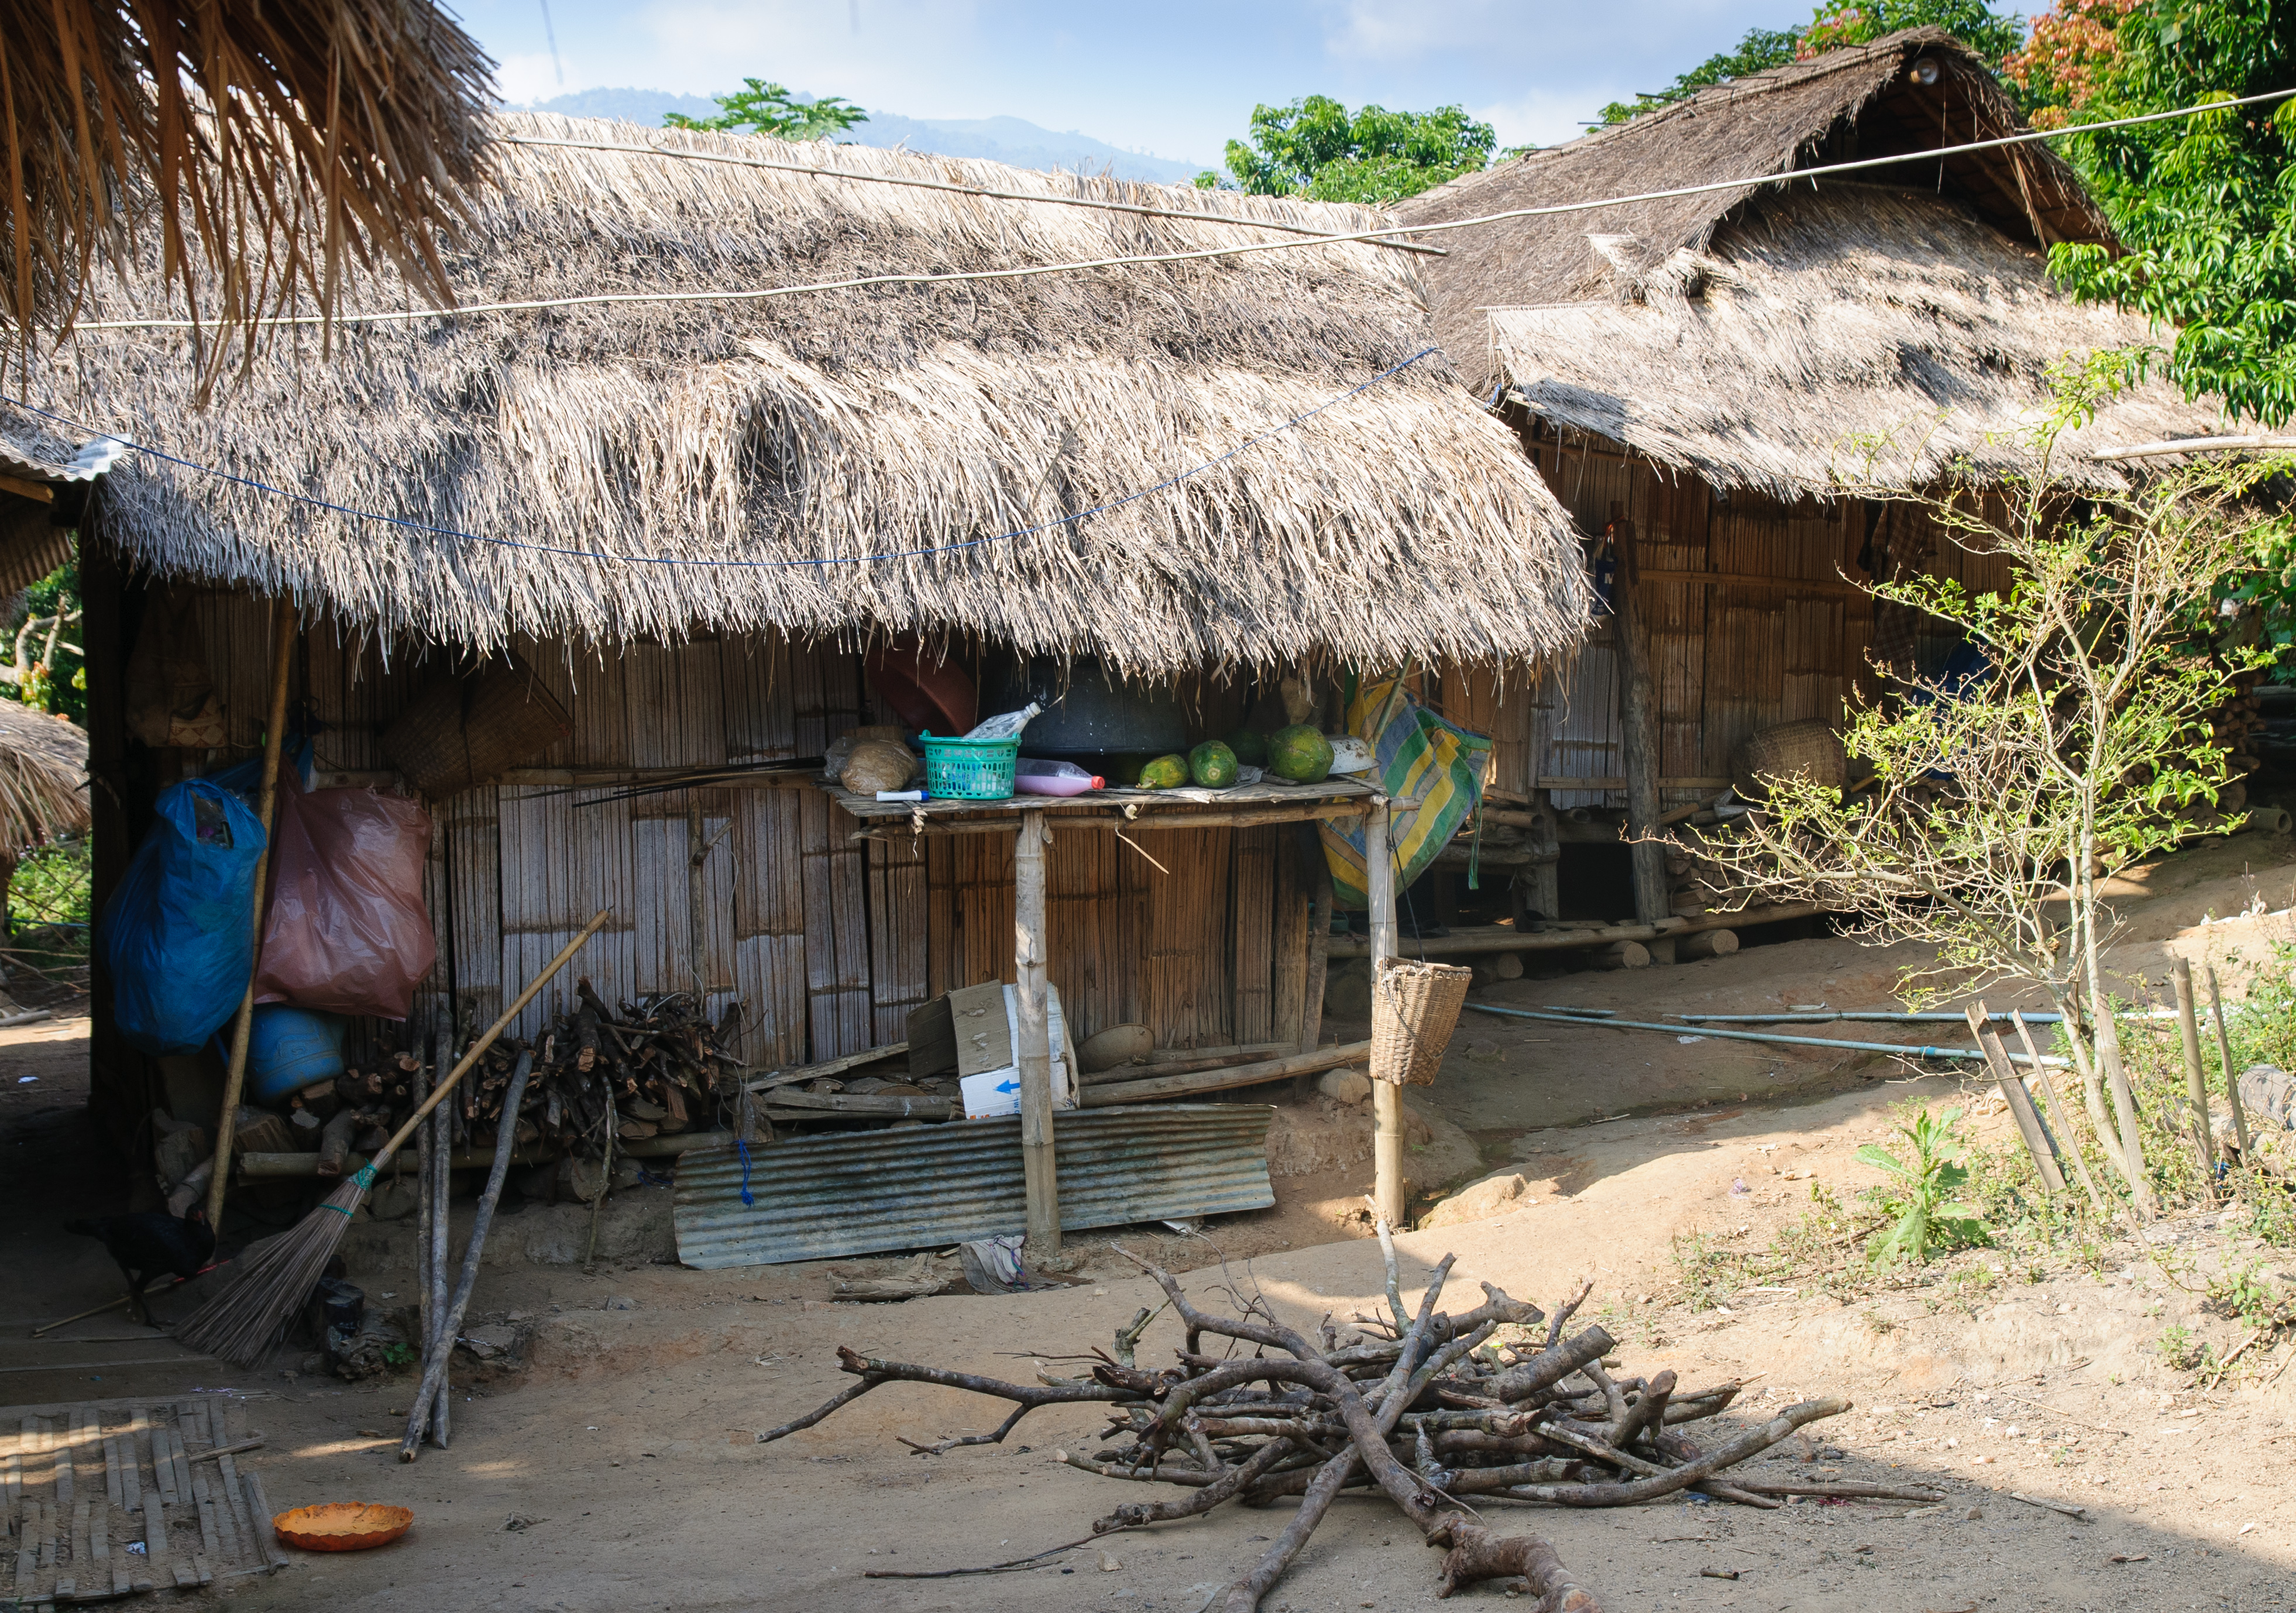
vacation, hut, village, nikon, thailand, resort, thatching, d300, thailandia, chiangrai, maesalongnok